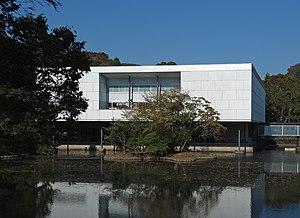
Junzō Sakakura, né le 29 mai 1901, décédé le 1ᵉʳ septembre 1969 est un architecte japonais et ancien président de l'association architecturale du Japon.